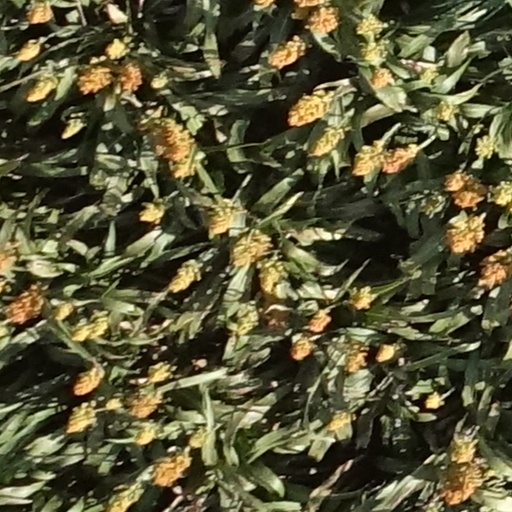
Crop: sorghum